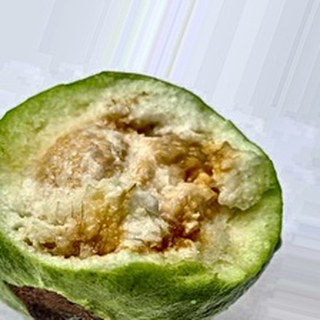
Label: guava_fruit_fly